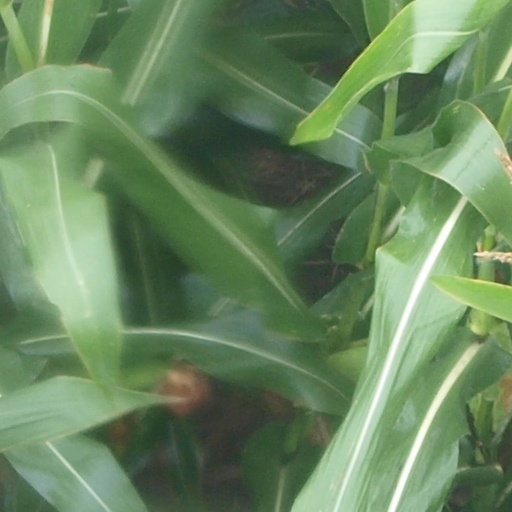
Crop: maize; corn